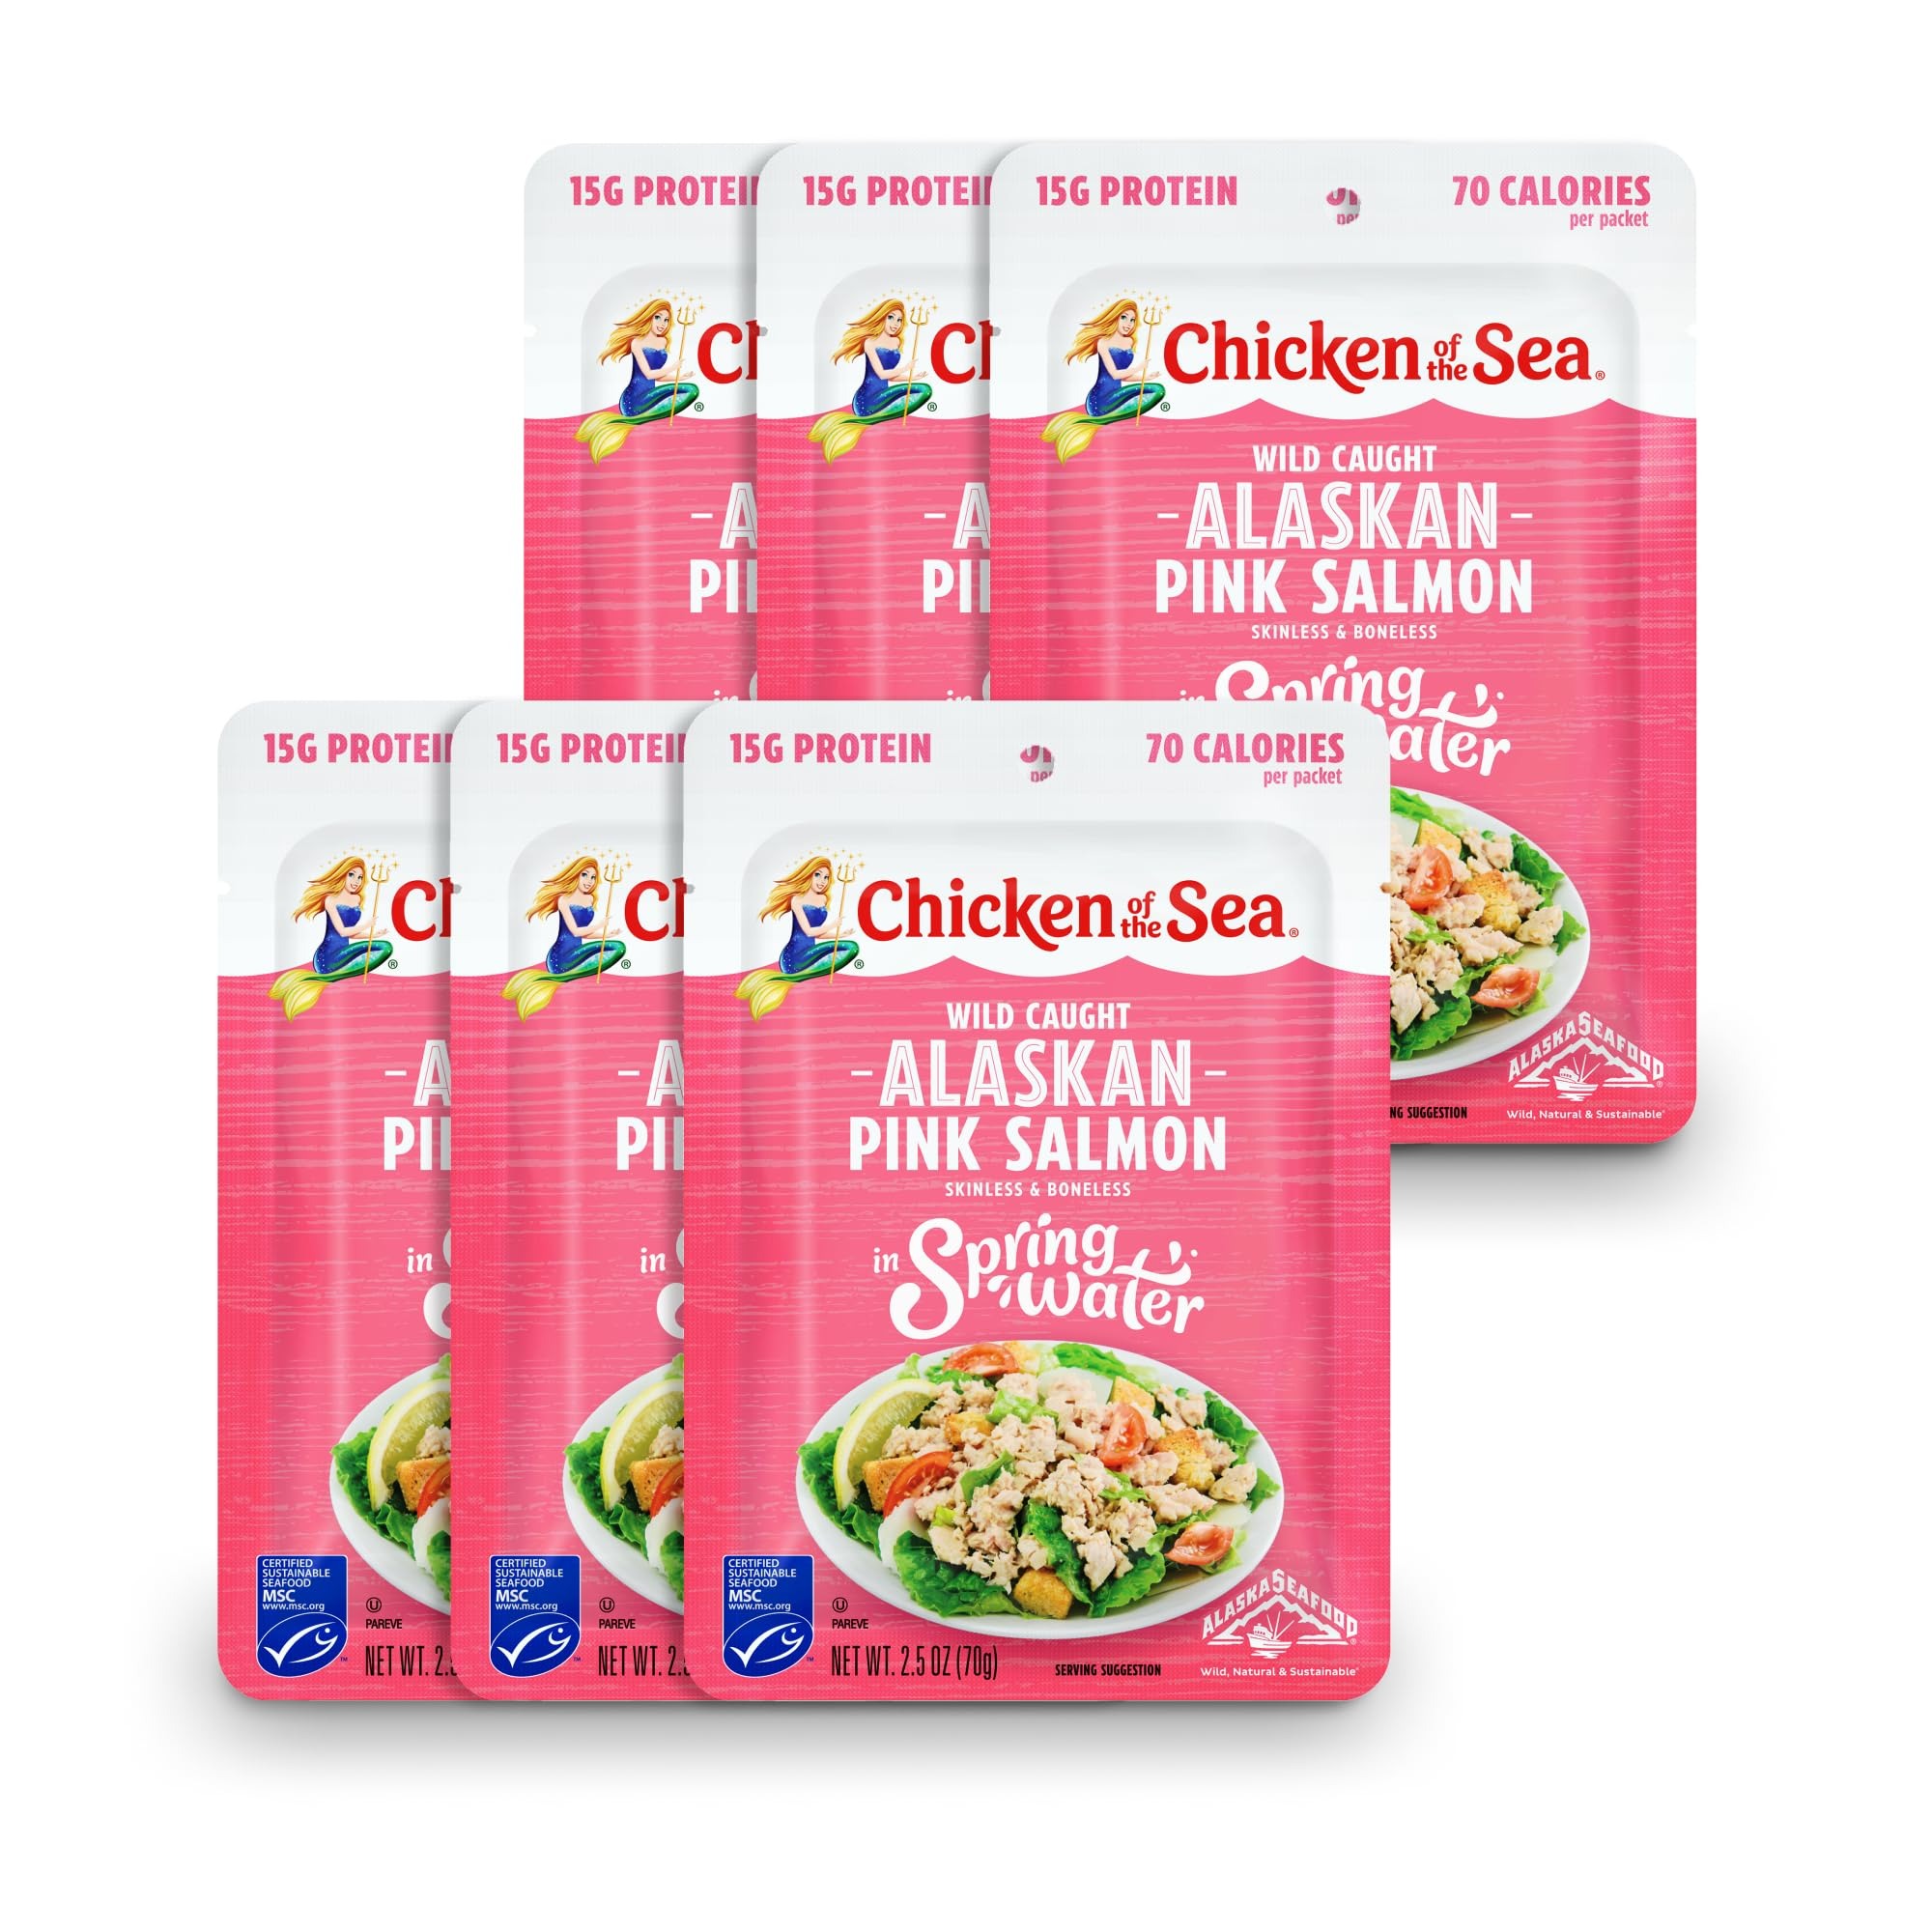
Item Name: Chicken of the Sea Alaskan Pink Salmon in Spring Water, Wild Caught, Skinless & Boneless, 2.5 oz. Packet (Box of 6)
Value: 15.0
Unit: Ounce

Price: 8.28